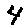
Label: 4